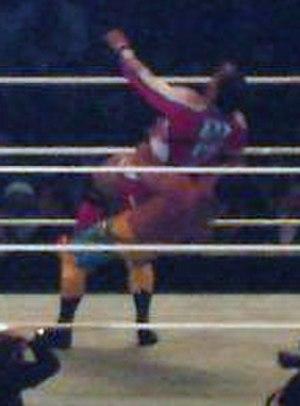
Une suplex, parfois orthographié souplex ou souplesse en français, est une prise de catch et de lutte. C'est une des prises les plus utilisées au catch. Un suplex consiste à projeter l'adversaire à terre sur le dos, le cou ou les épaules ou quelquefois, le visage.